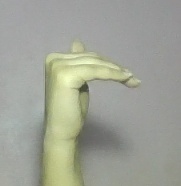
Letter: khaa